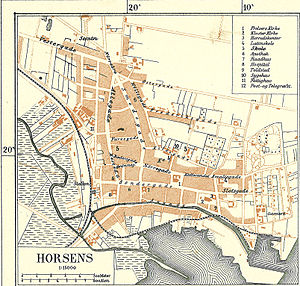
Horsens / Kultur
Horsens omkring 1900
Kort over Horsens i Skanderborg Amt
"Horsens er en by i Østjylland og er med sine 59.449 indbyggere Danmarks 8. største by, placeret for enden af Horsens Fjord på den jyske østkyst. Horsens er hovedby i Horsens Kommune, beliggende i Region Midtjylland. Byen nævnes første gang i 12. århundrede og var en betydelig by i Middelalderen med adskillige klostre og fæstningsanlæg. En række patricierhuse, bl.a. Jørgensens Hotel, vidner om at Horsens også var ""købmændenes by"" i 1700-tallet.